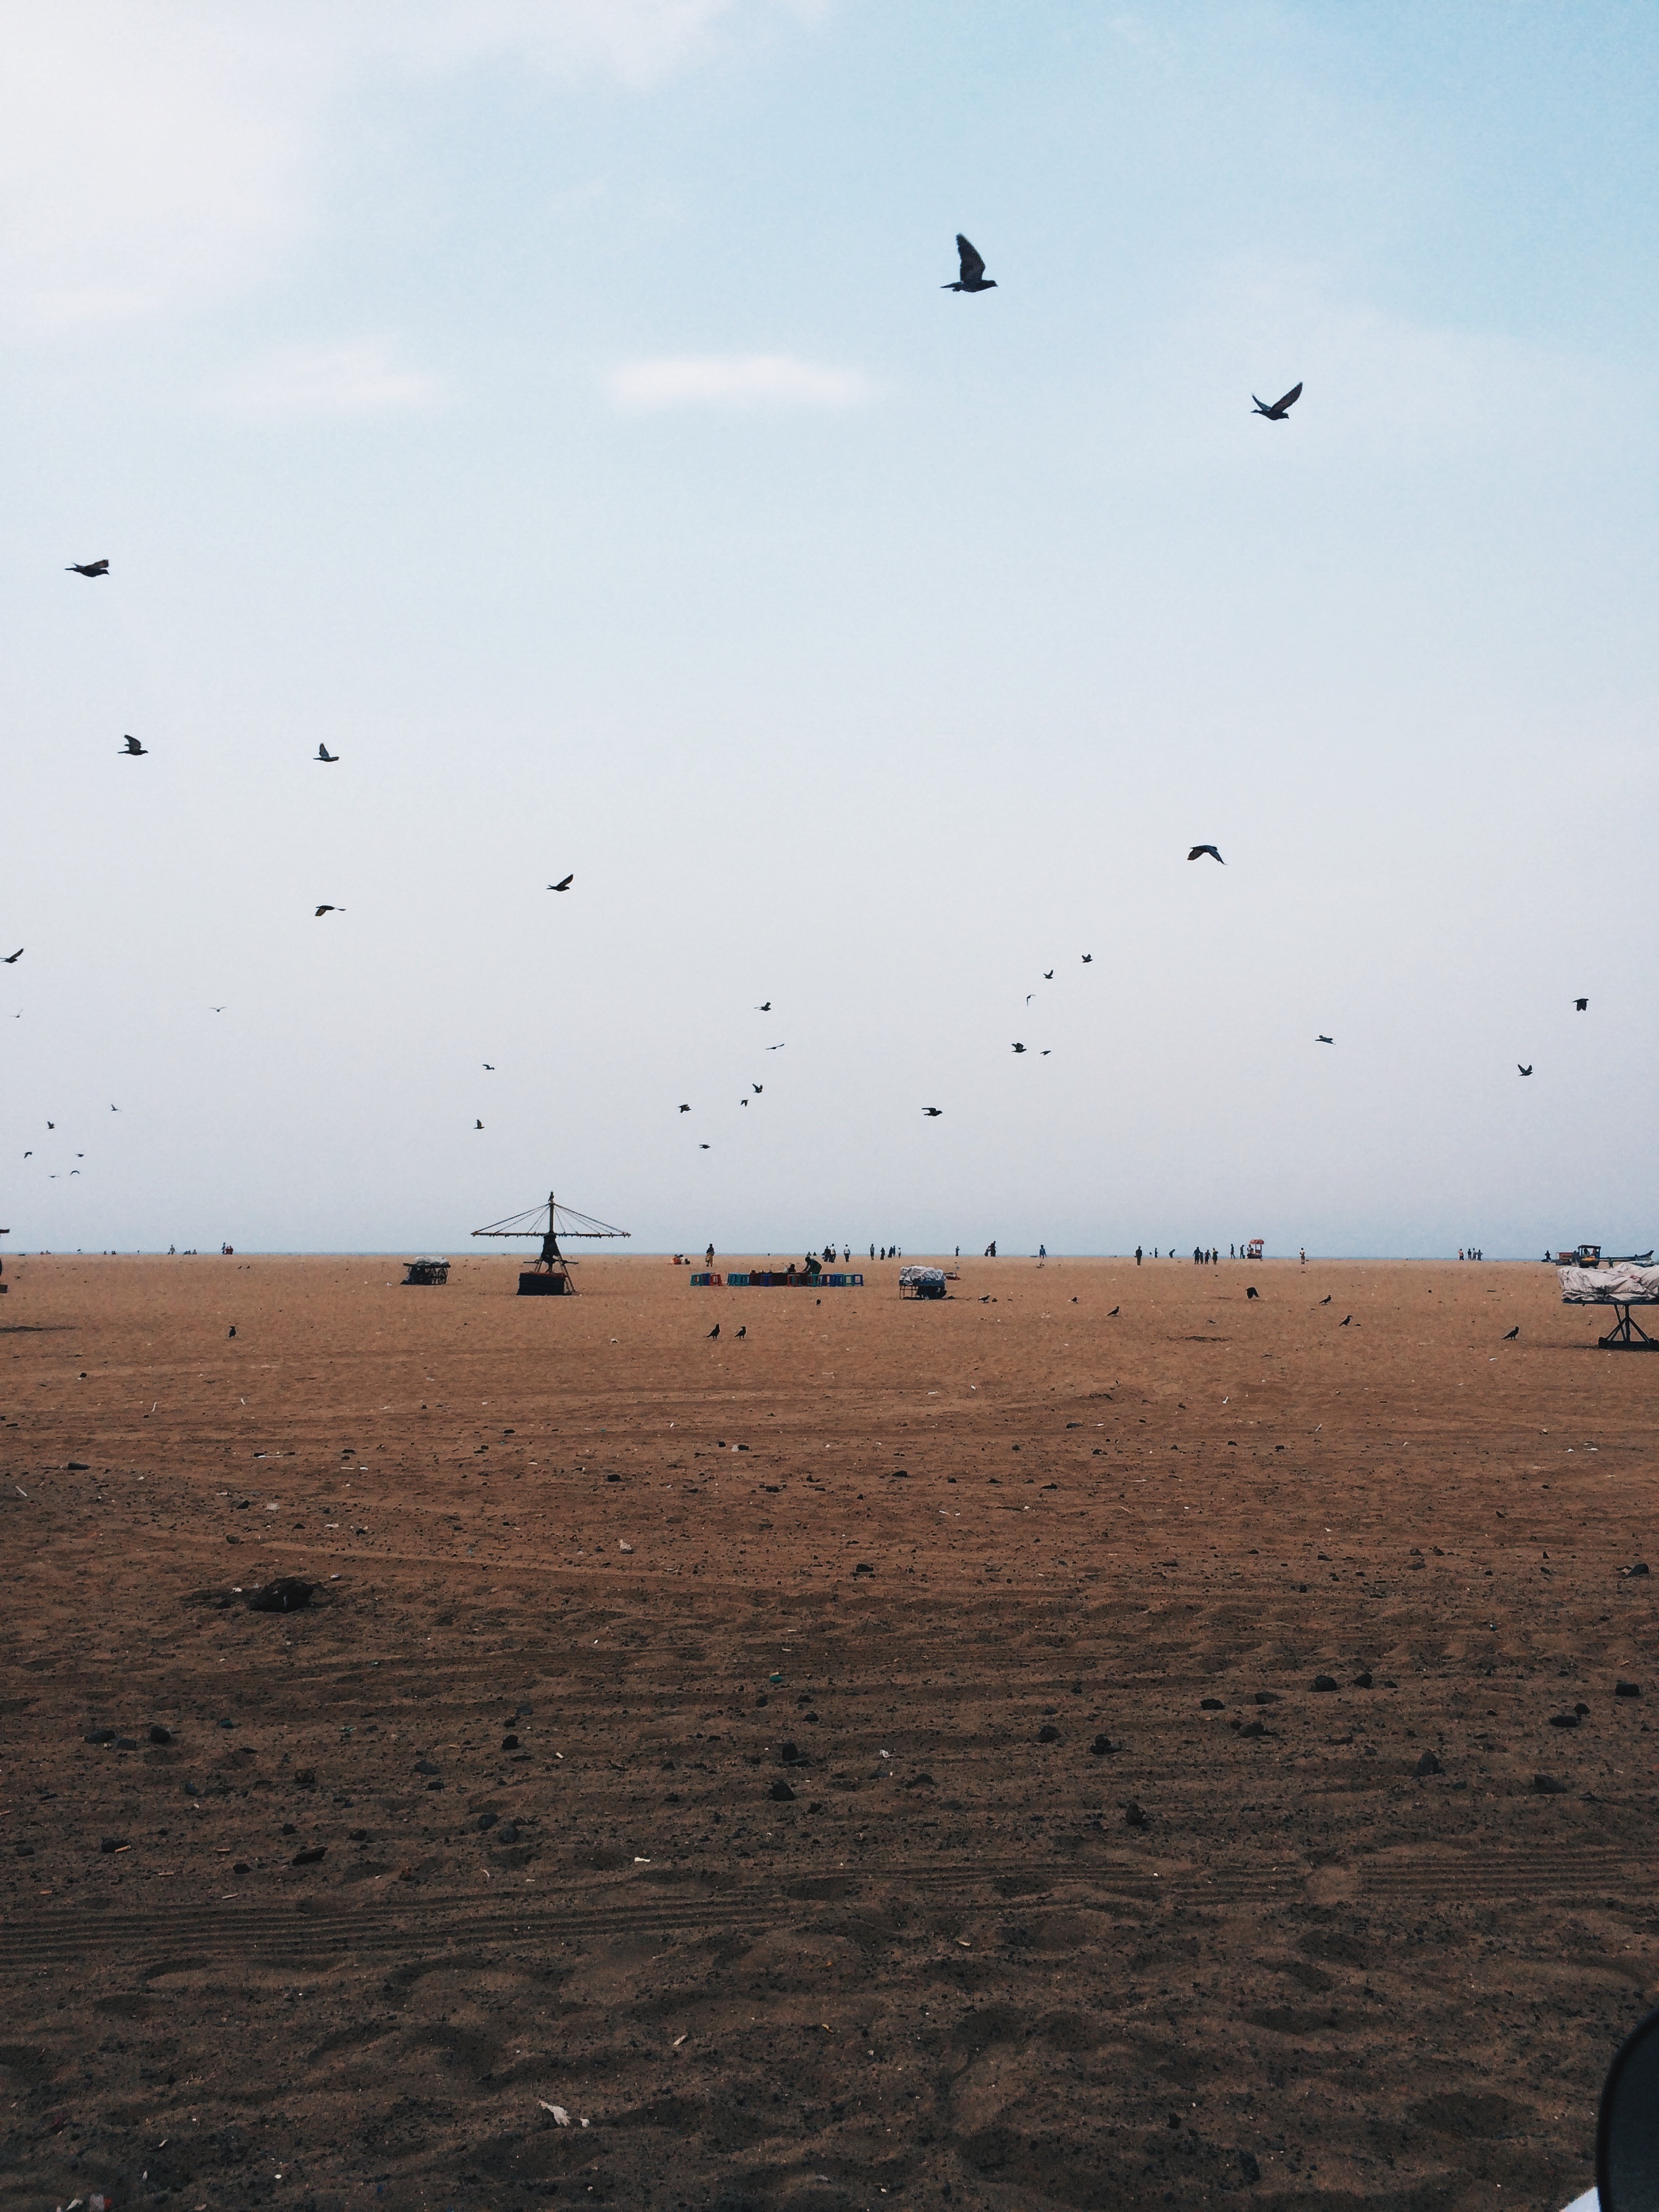
beach, sea, coast, sand, ocean, horizon, bird, sky, wind, seabird, flock, gull, flight, toy, mudflat, natural environment, atmosphere of earth, animal migration